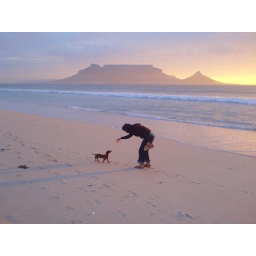
Fritzs' first walk on the beach - was quite something - there was sand in his poo this morning